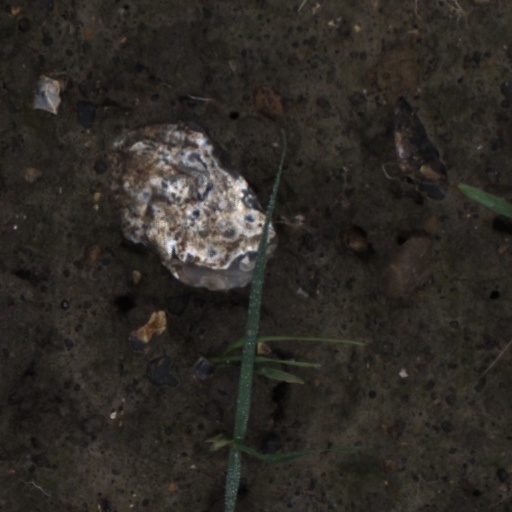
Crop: wheat